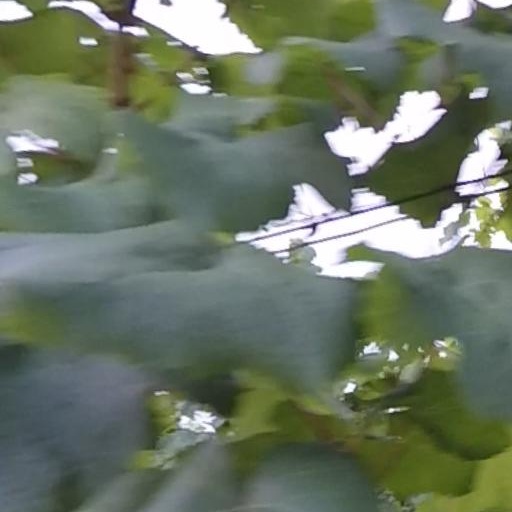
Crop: grape